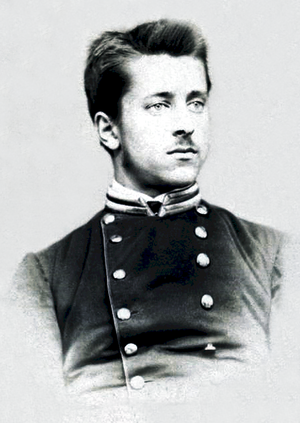
Ici sont pris en compte le chef de district et le Statthalter à 1861.